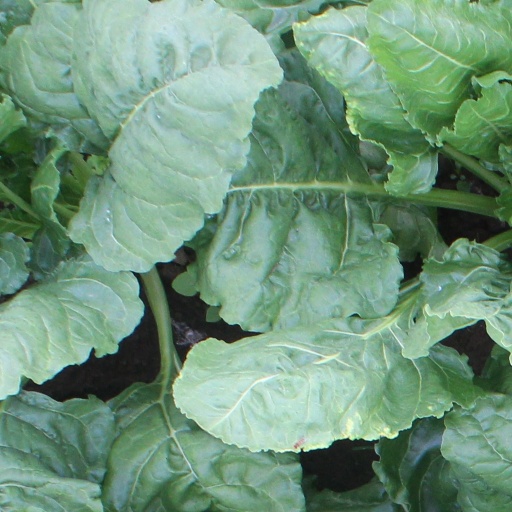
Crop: sugar beet